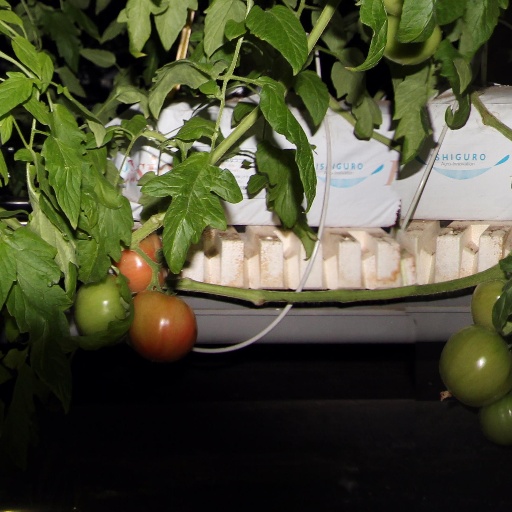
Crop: tomato